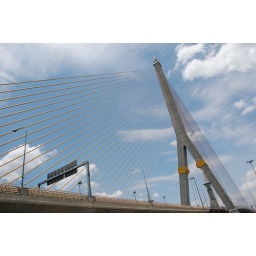
The bridge named after the father of Thailand's current monarch crosses the Chayo Praya river in Bangkok.